Michele Mirabella

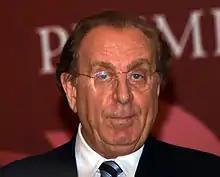
Mirabella in 2011

Michele Mirabella (born 7 July 1943) is an Italian television presenter, University professor and actor.